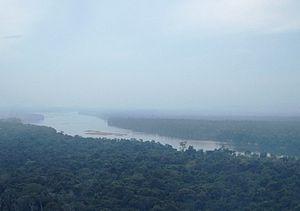
La Esmeralda est le chef-lieu de la municipalité d'Alto Orinoco dans l'État d'Amazonas au Venezuela.